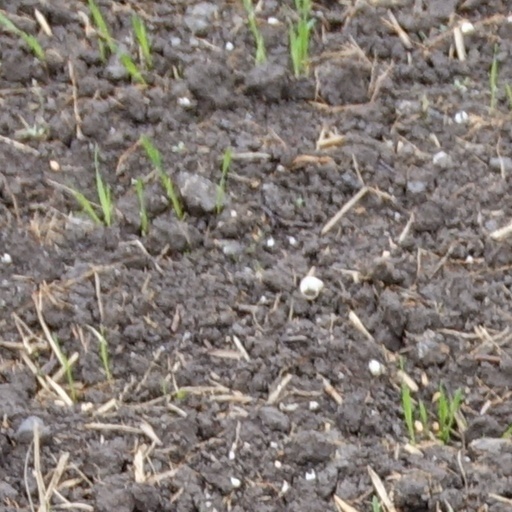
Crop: wheat